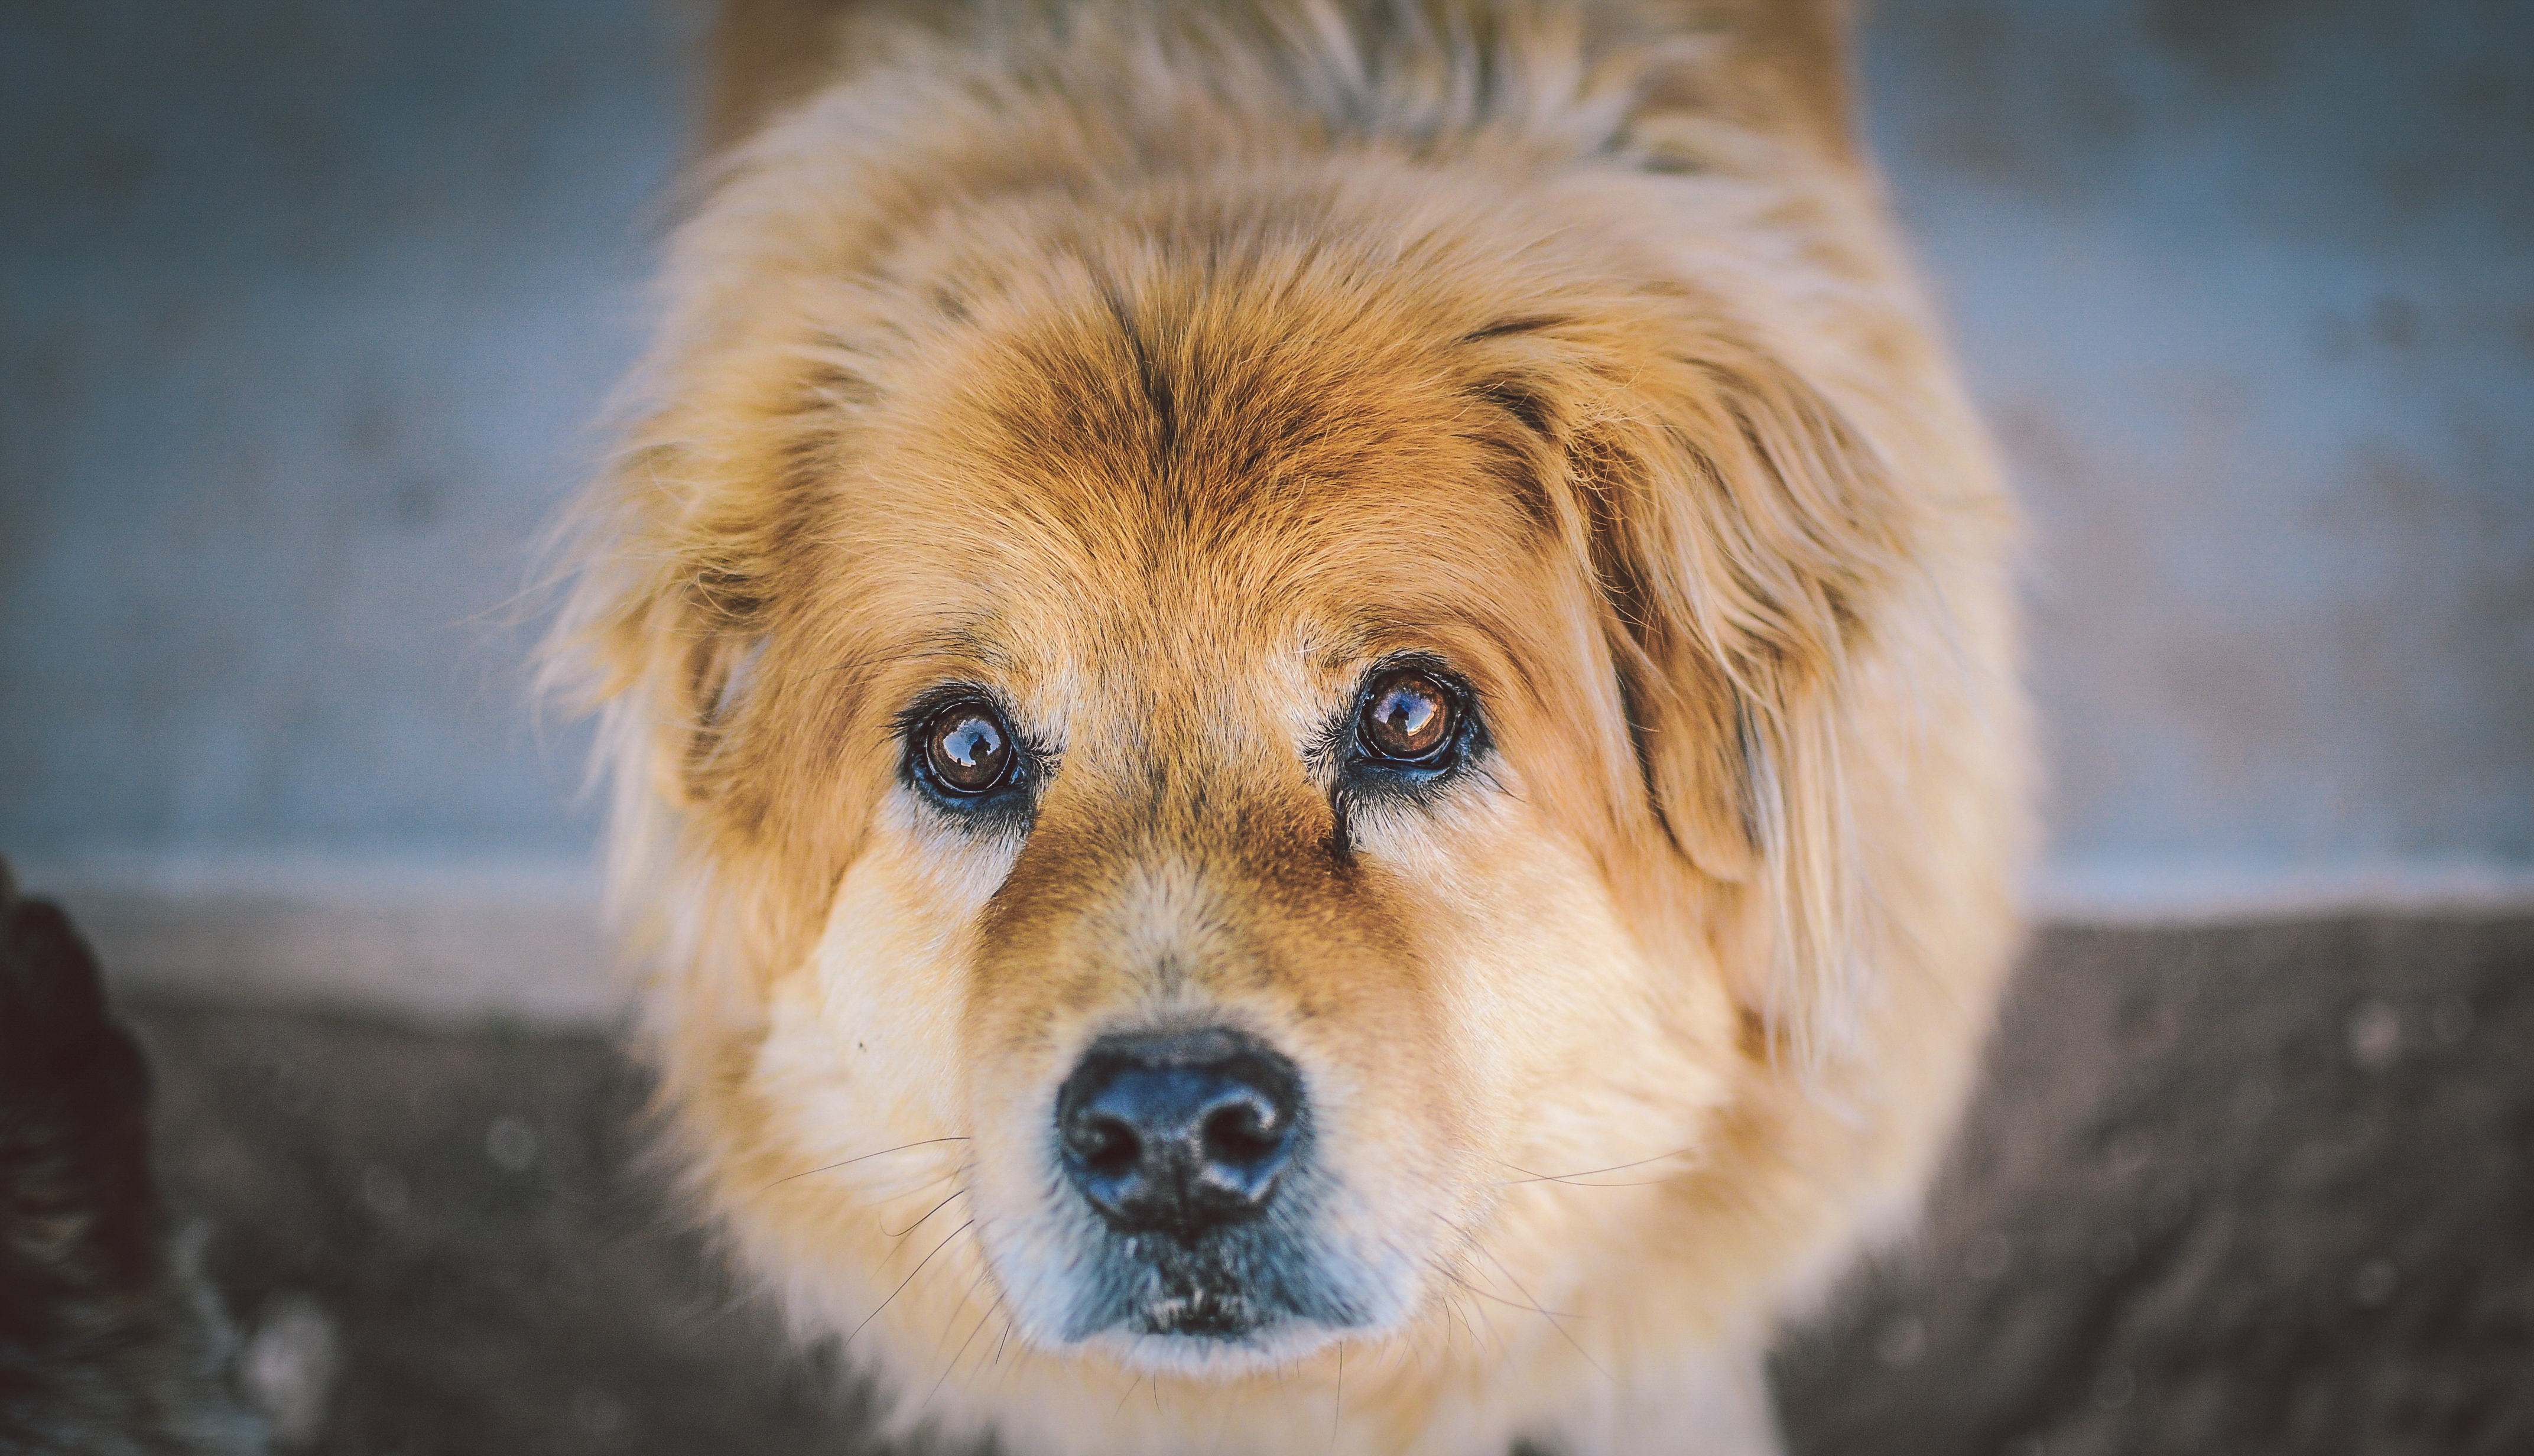
dog, mammal, canidae, dog breed, nose, snout, carnivore, companion dog, eye, close up, sporting group, whiskers, ancient dog breeds, fur, golden retriever, rare breed dog, working dog, puppy